Carlos Sobera

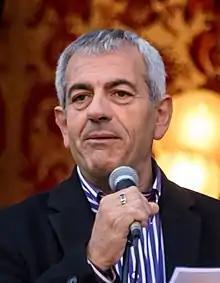

Carlos Javier Sobera Pardo (born 11 August 1960 in Barakaldo, Spain) is a Spanish actor, television presenter and former law lecturer.